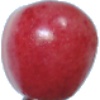
Label: Cherry Rainier 1